Blimpie

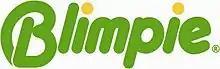
Blimpie's logo from 2005 until 2009

The first Blimpie sub shop was opened on May 16, 1964, in Hoboken by Tony Conza, Peter DeCarlo, and Angelo Baldassare, former high school friends and classmates at Saint Peter's Prep in Jersey City. Inspired by the successful Point Pleasant operation Mike's Submarines (later Jersey Mike's Subs), the three speculated that a similar restaurant would do well in Hoboken. The store's name came about because Tony Conza preferred not to call the sandwiches subs, which he felt sounded like a greasy spoon. Conza preferred the term hoagies, but Hoboken residents were unfamiliar with the Philadelphia term. He scanned a dictionary until he found "Blimp", a word that sounded to him most like a sandwich.